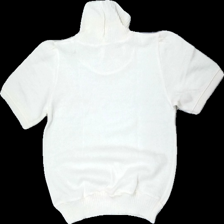
View: back
Type: Top
Category: Ladies
Brand: Not in the list
Colors: White
Material: 100% Acryl
Cut: Turtle neck, Regular
Season: All
Stains: Minor
Damage: stained
Damage location: top center
Price range: <50
Recommended usage: Recycle
Description: Knitted shortsleeve top with poloneck